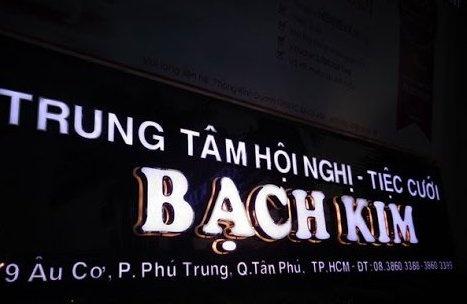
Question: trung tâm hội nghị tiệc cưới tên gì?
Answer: tên là bạch kim